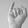
ASL letter: I